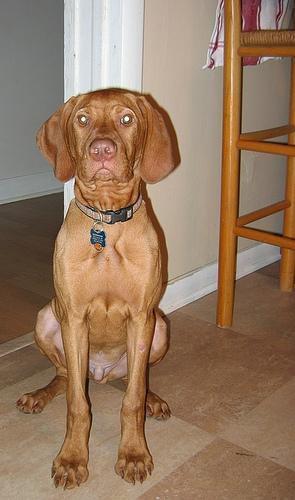
vizsla